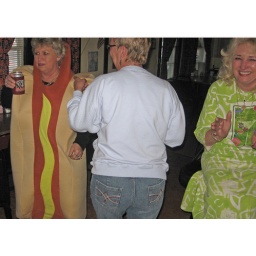
ROLL TIDE fan and lady in her green dress